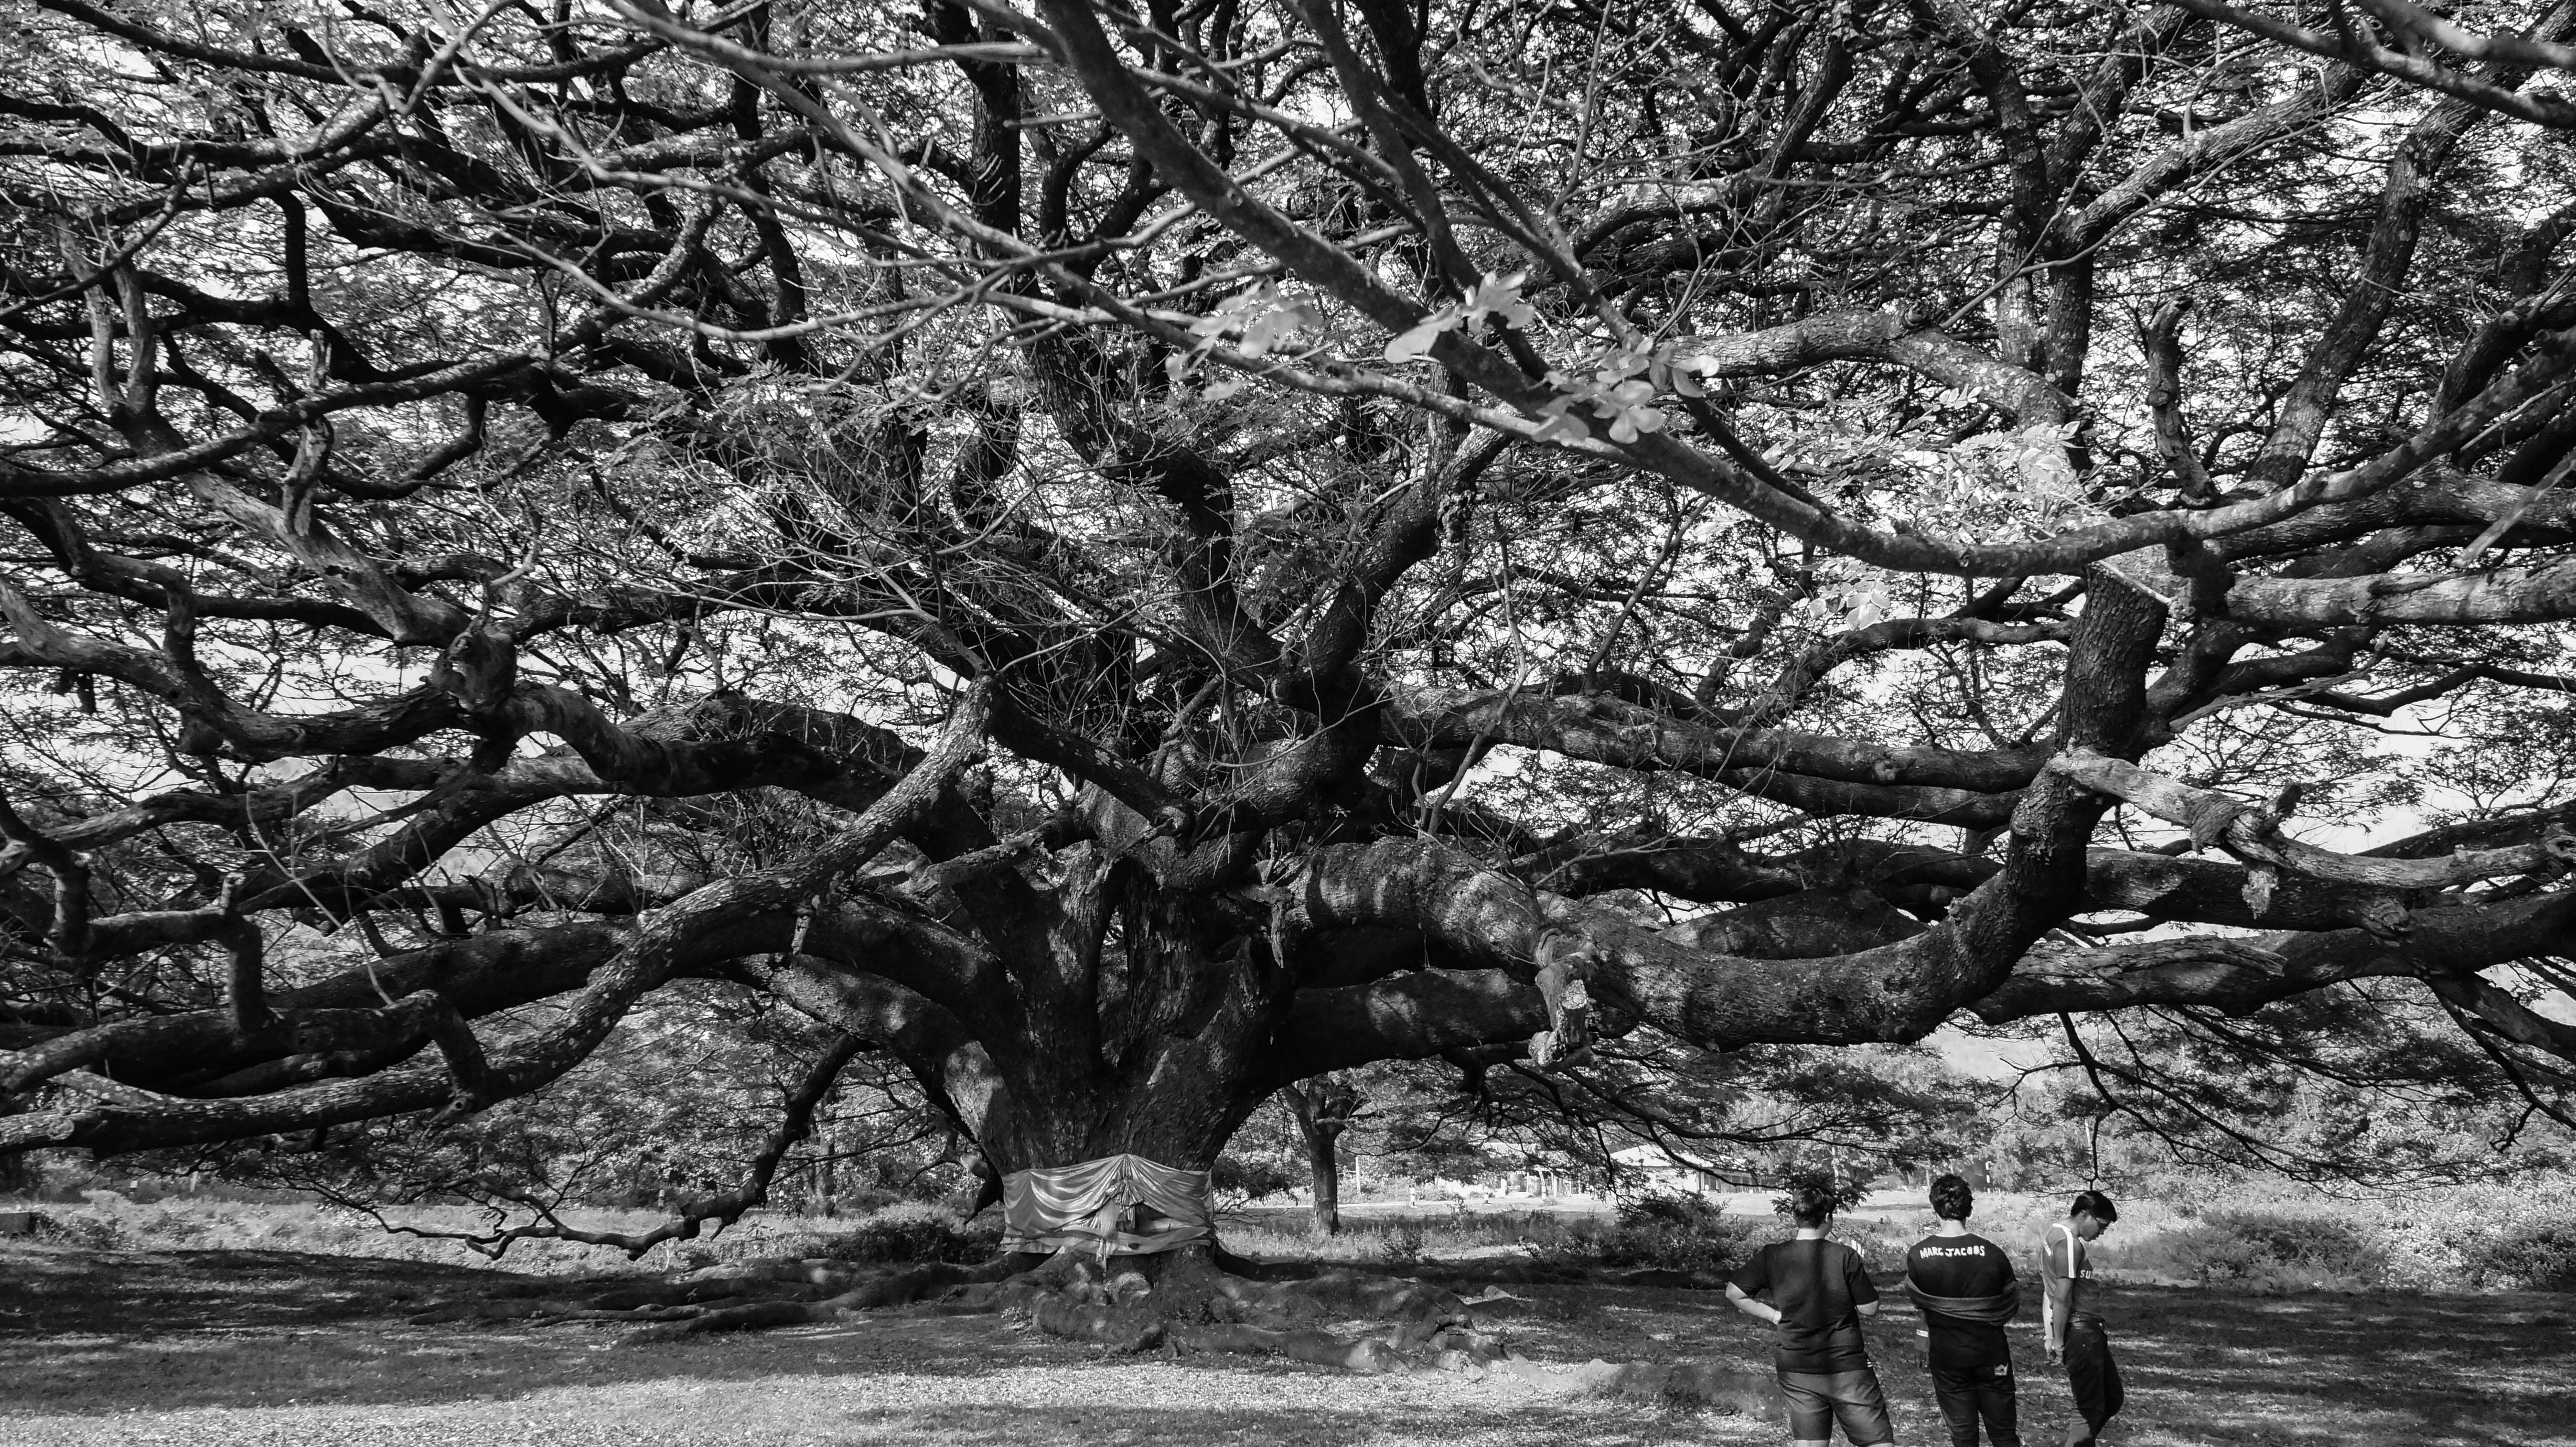
tree, forest, branch, black and white, plant, flower, trunk, botany, monochrome, oak, woodland, kanchanaburi, monochrome photography, the giant, woody plant